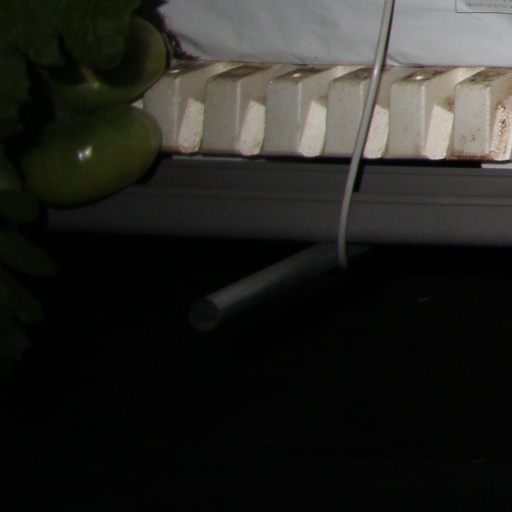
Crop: tomato